Microwave radiometer

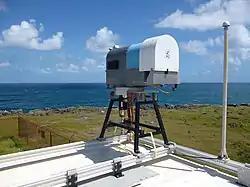

A microwave radiometer (MWR) is a radiometer that measures energy emitted at one millimeter-to-metre wavelengths (frequencies of 0.3–300 GHz) known as microwaves. Microwave radiometers are very sensitive receivers designed to measure thermally-emitted electromagnetic radiation. They are usually equipped with multiple receiving channels to derive the characteristic emission spectrum of planetary atmospheres, surfaces or extraterrestrial objects. Microwave radiometers are utilized in a variety of environmental and engineering applications, including remote sensing, weather forecasting, climate monitoring, radio astronomy and radio propagation studies.